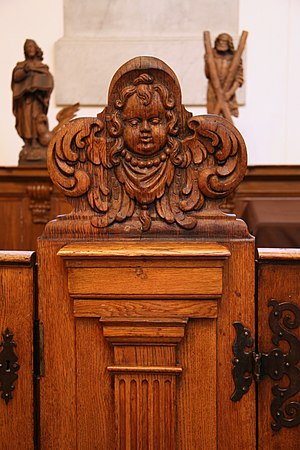
Holmens Kirke / Interiør / Pulpiturer og stole
Stolegavl fra 1641
Holmens Kirke er en kirke i København ved Holmens Kanal i Indre By. Den er sognekirke for både Bremerholmen/Gammelholmen, Slotsholmen og for søens folk, herunder Søværnet. Den er også hovedkirke i Holmens Provsti, og dens førstepræst har titel af Holmens provst.